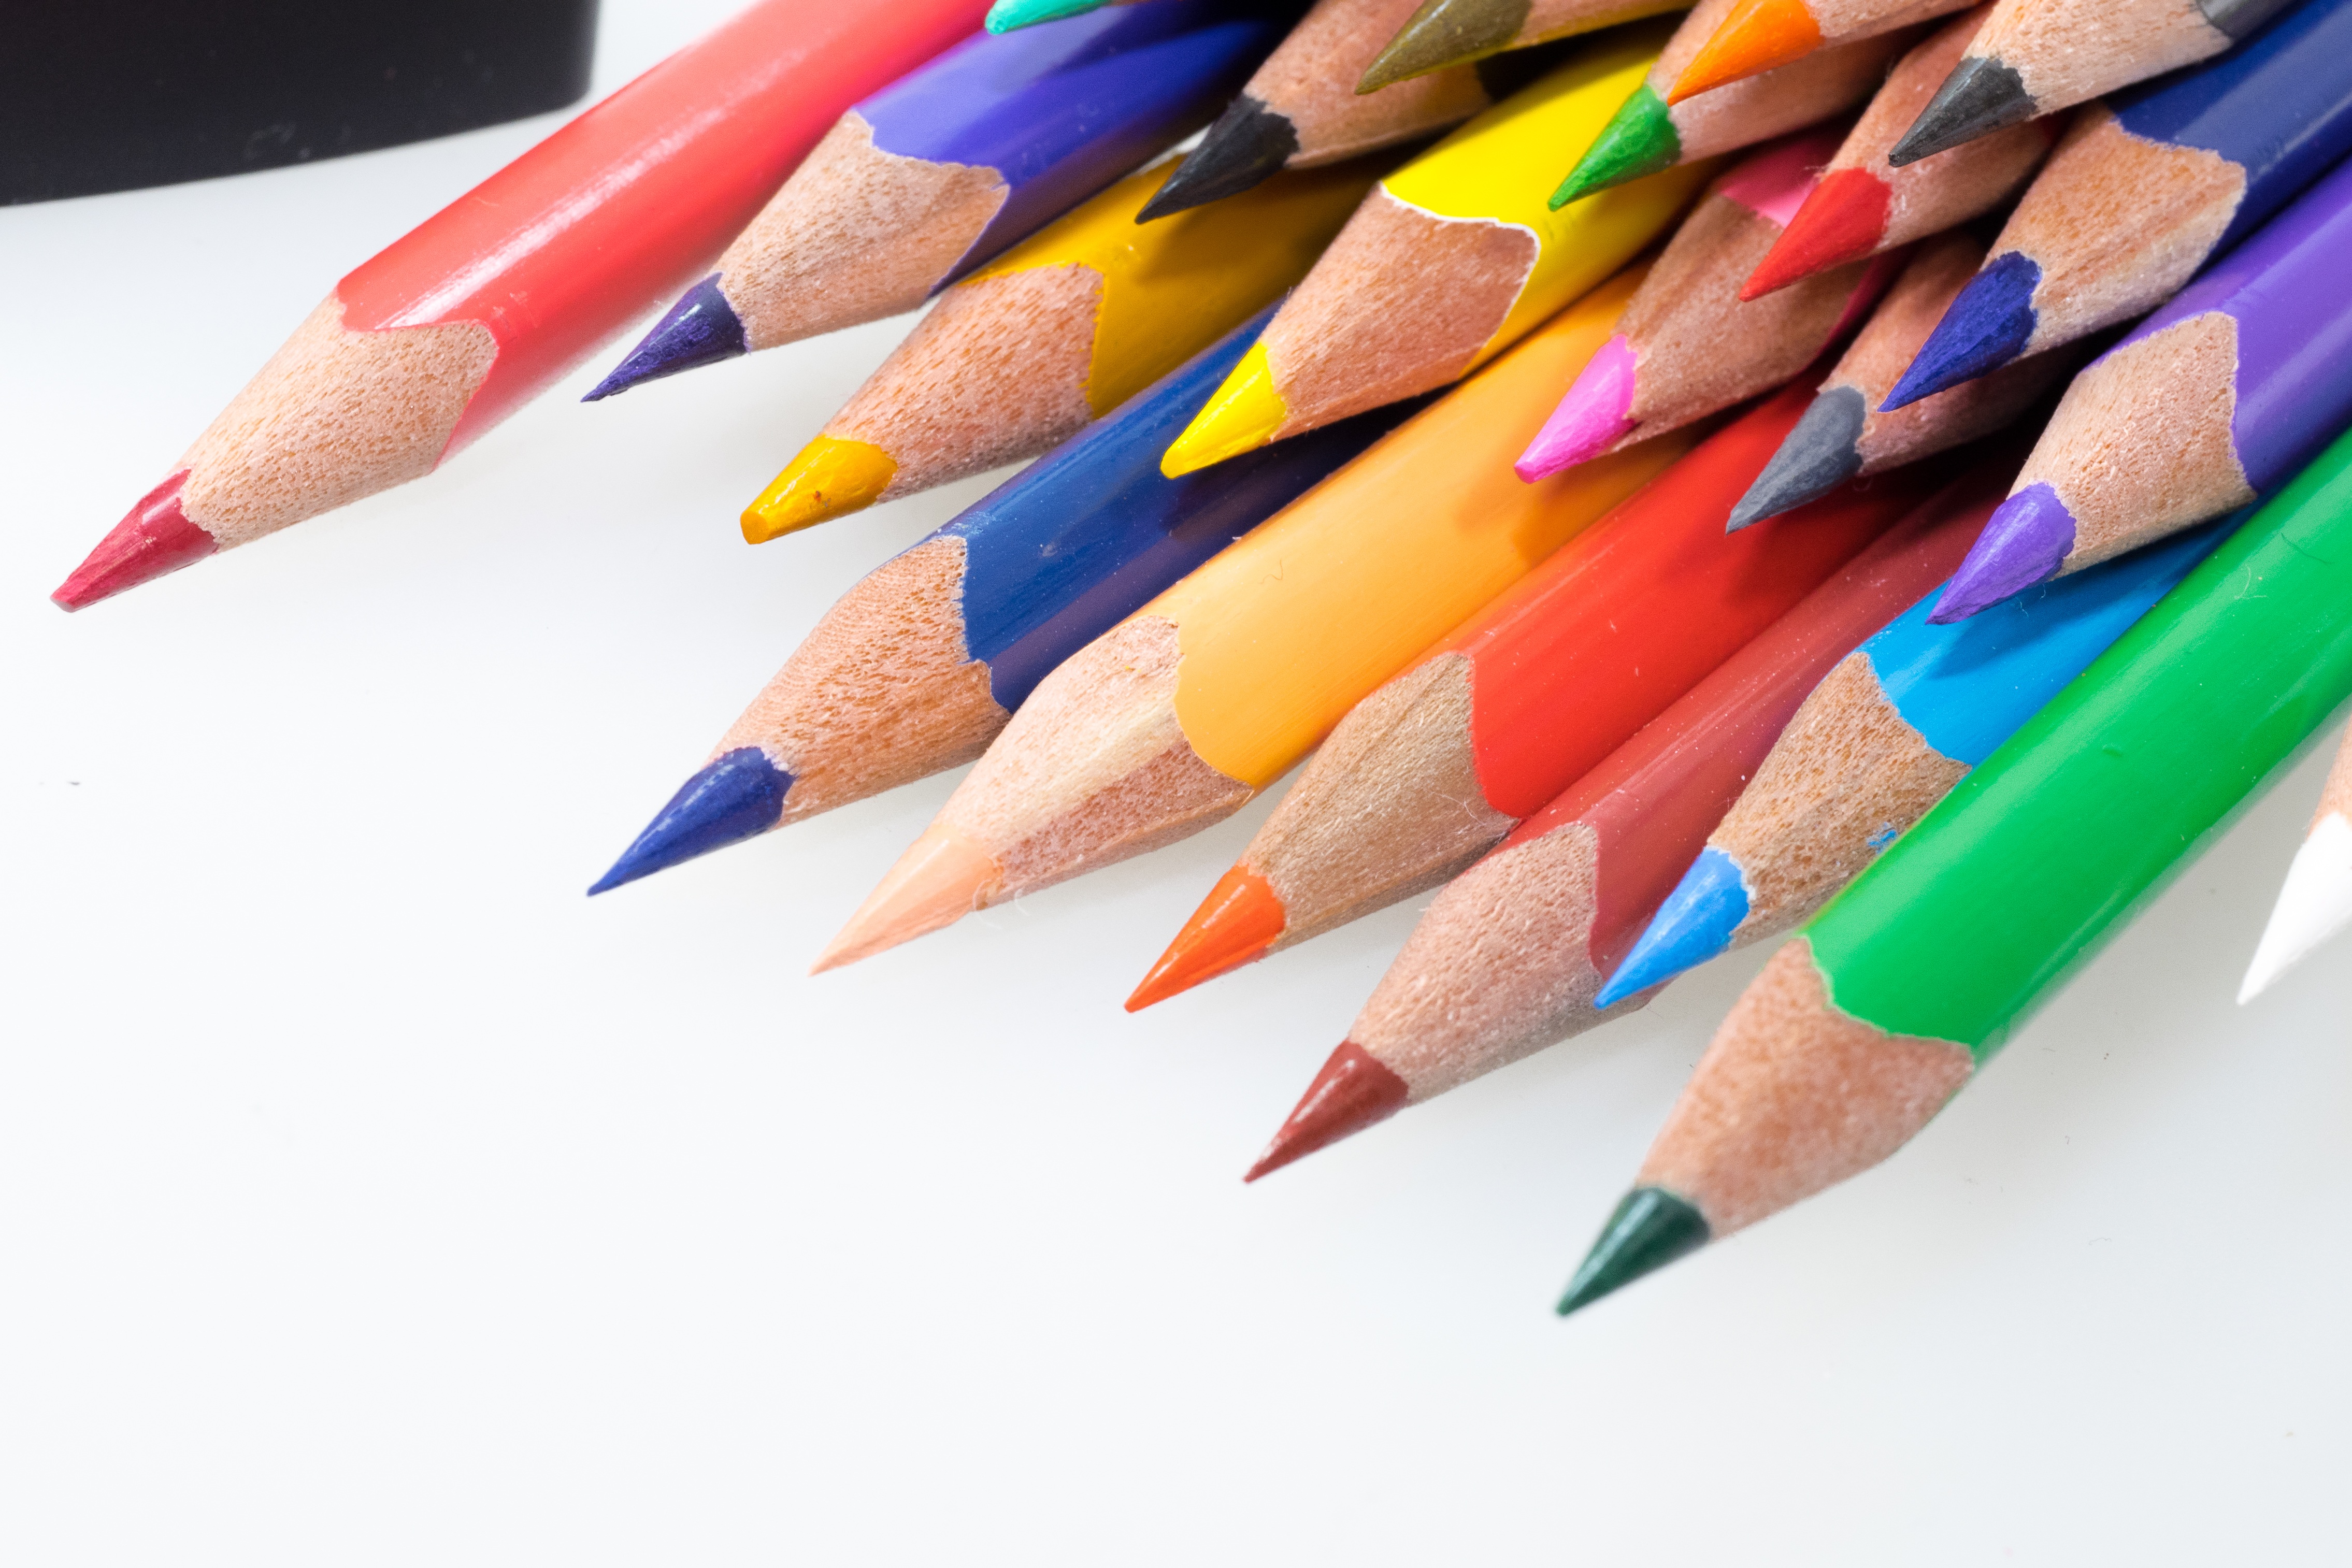
hand, pencil, finger, color, macro, office, paint, colorful, close, nail, children, pens, kindergarten, school, crayons, draw, leave, pointed, colored pencils, office supplies, graphic design, colour pencils, wooden pegs, writing accessories, color series